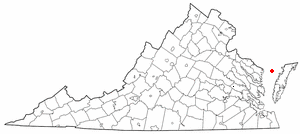
Tangier est une ville située sur l'île de Tangier Island dans la baie de Chesapeake. Elle fait partie du comté d'Accomack, dans l'État de Virginie, aux États-Unis. La ville était habitée par 727 habitants lors du recensement de 2010. L'île a attiré l'attention des linguistes car ses habitants emploient un dialecte unique issu de l'ère élisabéthaine. On pense que le dialecte a très peu évolué depuis l'arrivée des premiers colons originaires des îles Britanniques.